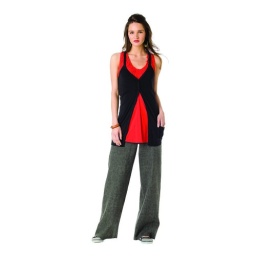
Button-front tank with pockets in black ($19.99), embroidered tank in orange ($16.99) and wide-leg linen pants in black ($39.99)